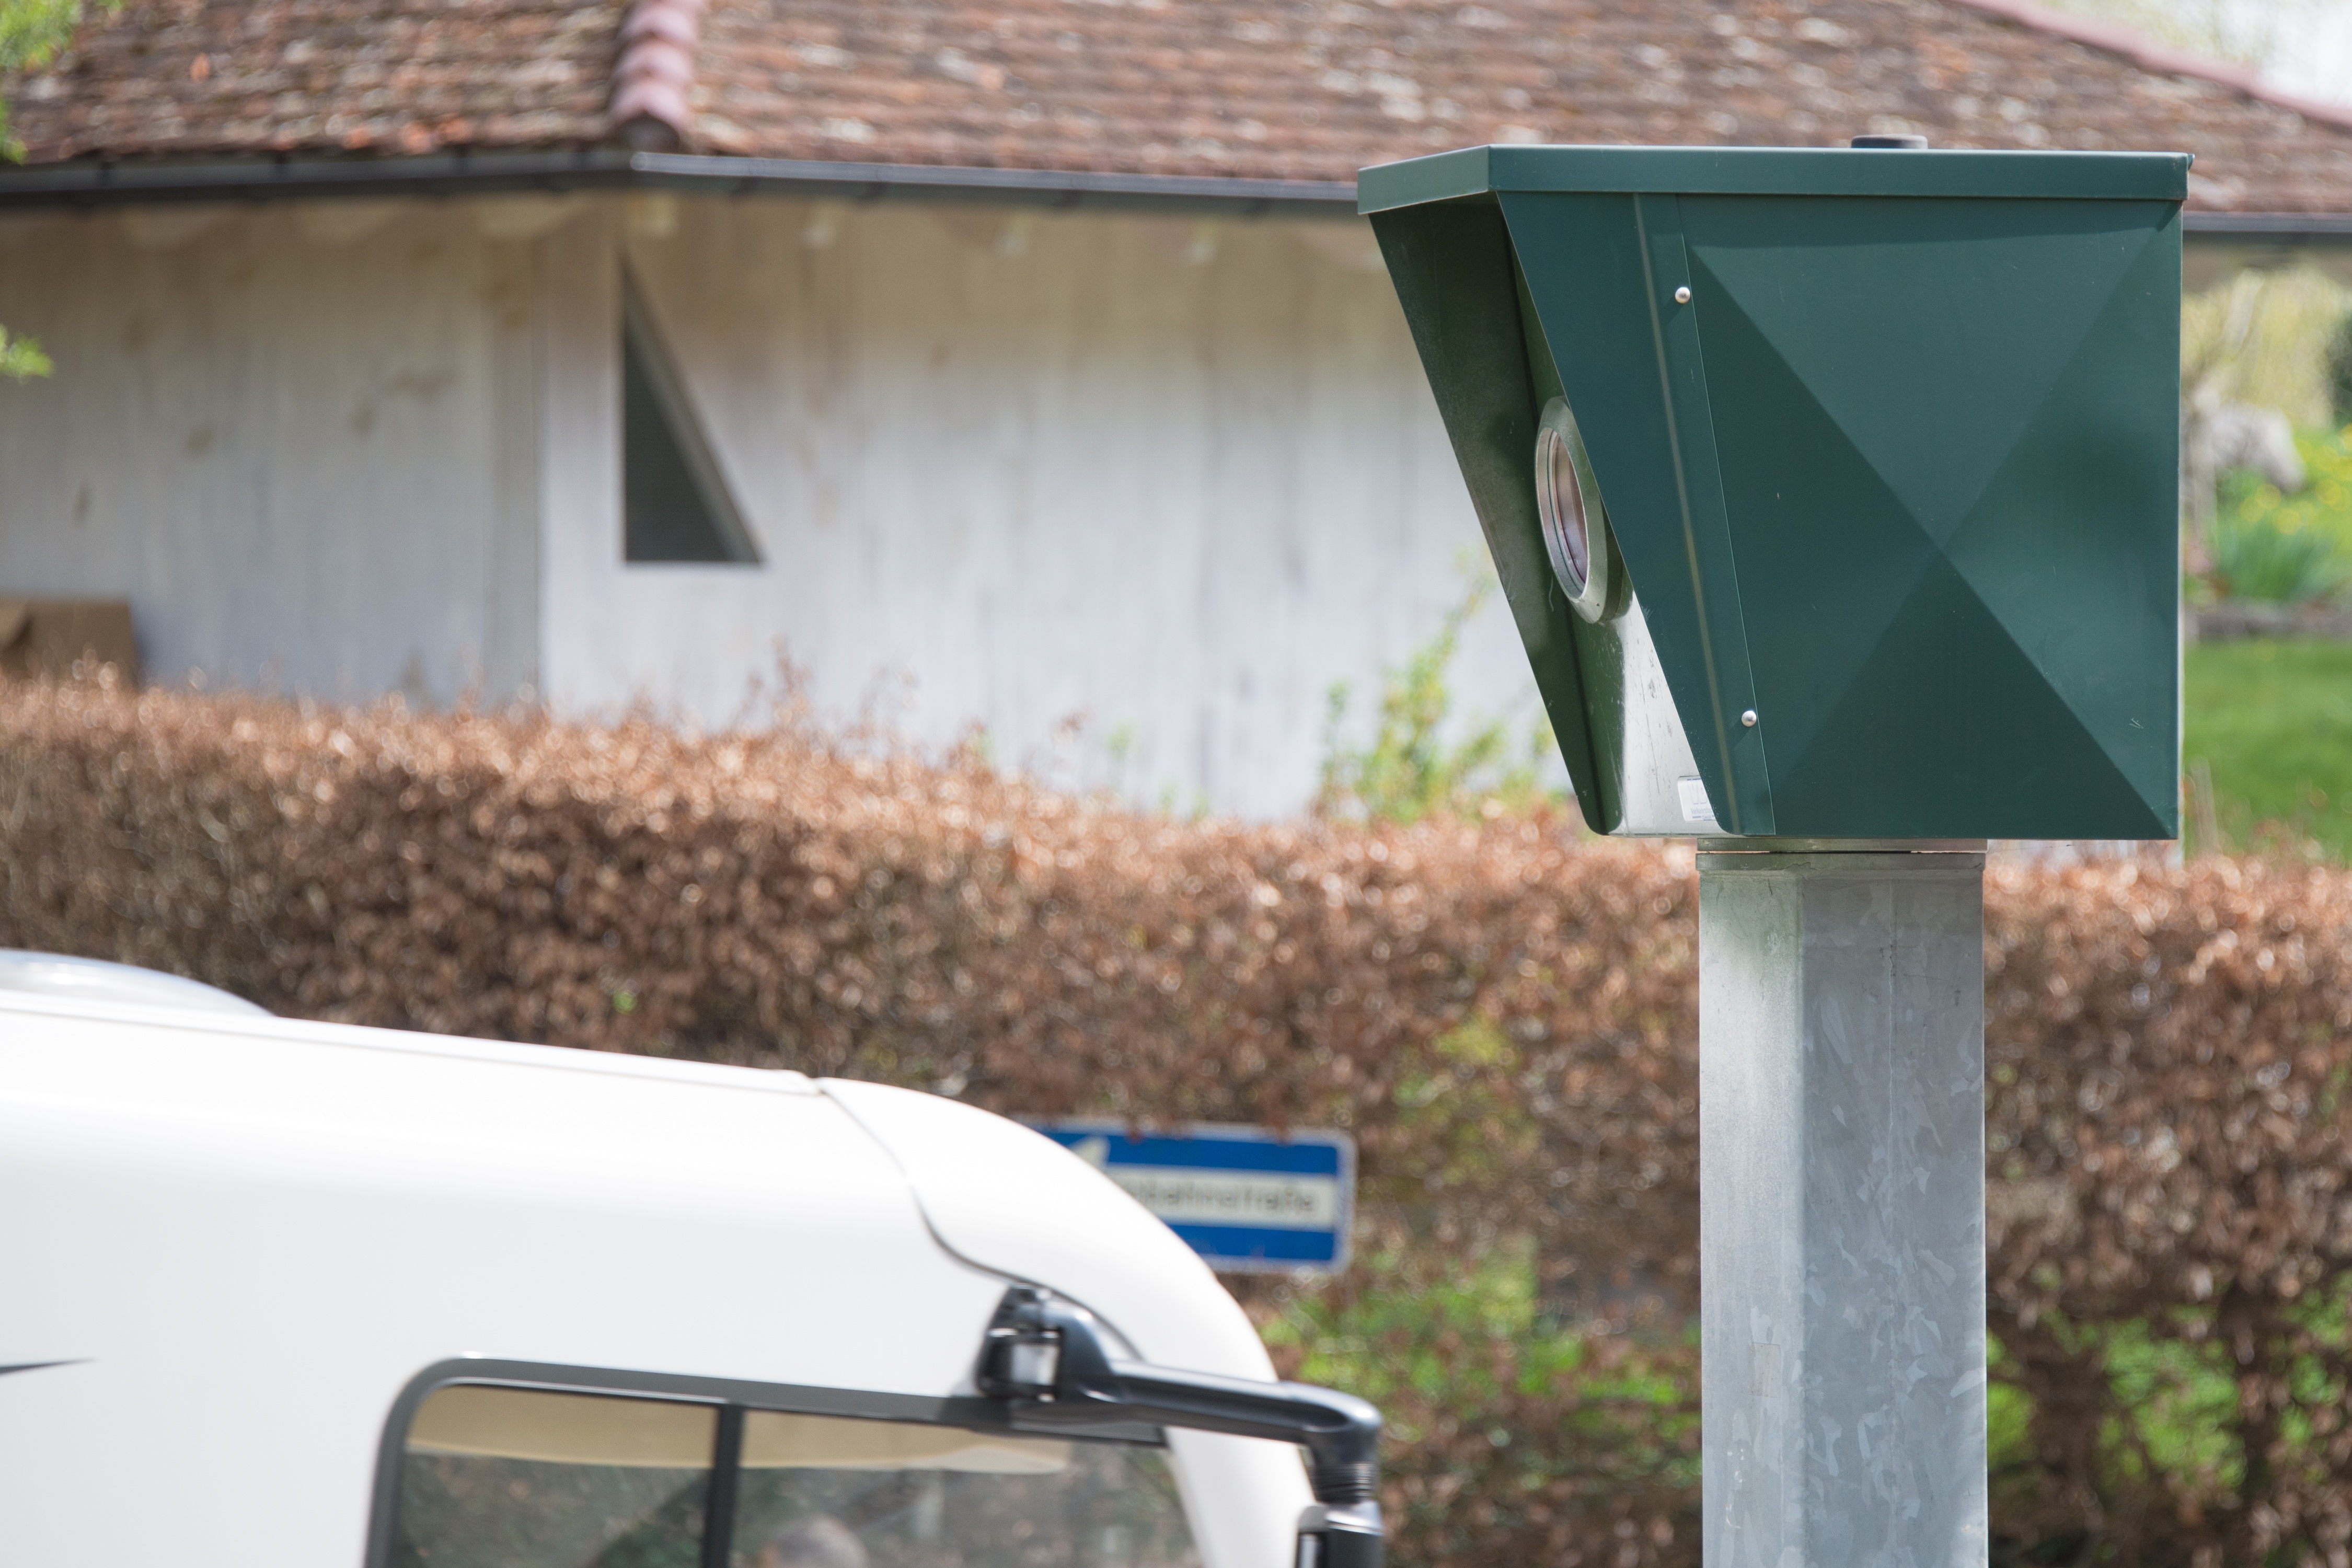
road, house, window, highway, roof, home, shed, toll, cottage, speed, lighting, measurement, use, police, control, radar, increased, drivers, driver's license, speed sensor, exceed, speed control, blitzer, speed trap, blitzmaraton, radar device, regulation office, speed detection